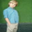
Label: boy